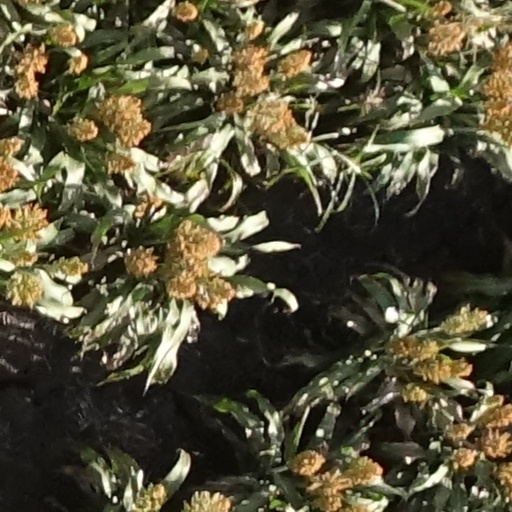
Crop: sorghum